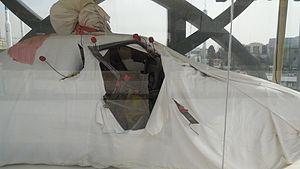
Quatre assassinats de scientifiques nucléaires iraniens ont lieu entre 2010 et 2012. Les victimes sont Massoud Ali Mohammadi et Majid Shahriari en 2010, Darioush Rezaeinejad en 2011 et Mostafa Ahmadi Roshan en 2012. Un autre scientifique, Fereydoun Abbassi Davani est blessé dans une tentative de meurtre en 2010.